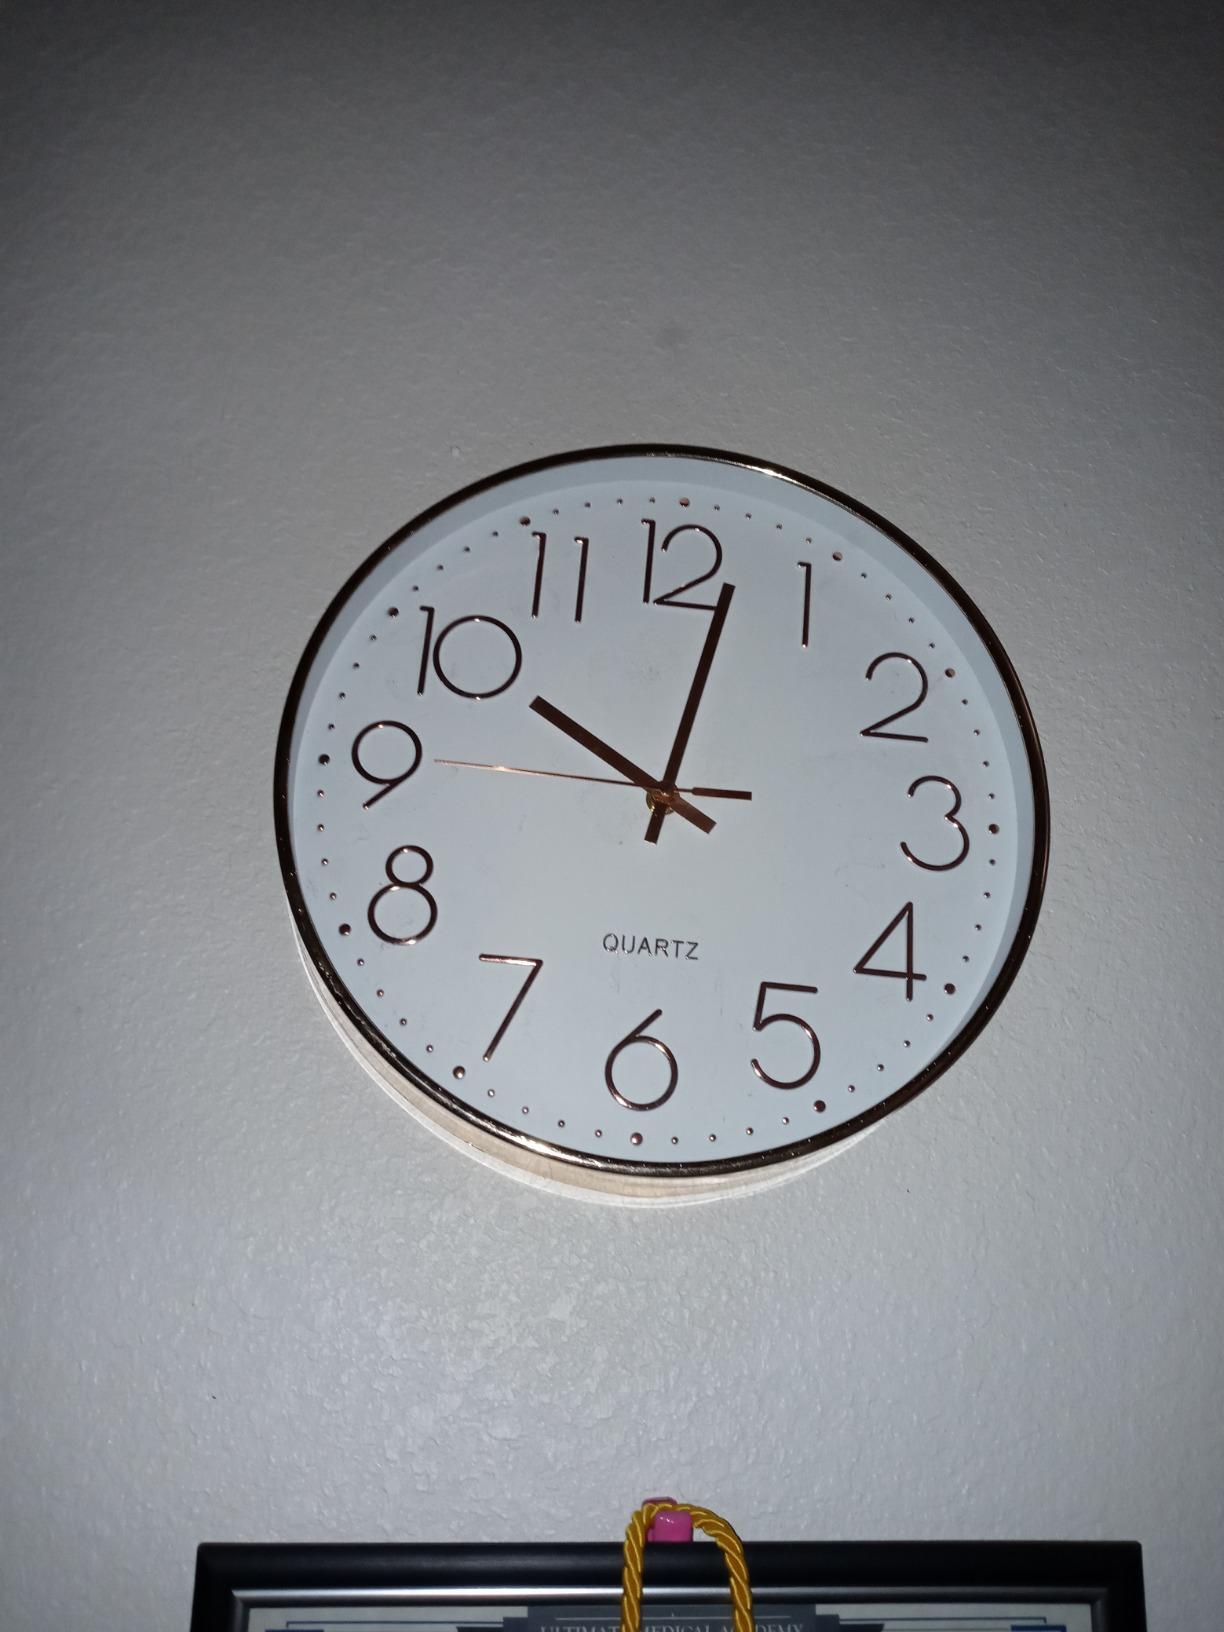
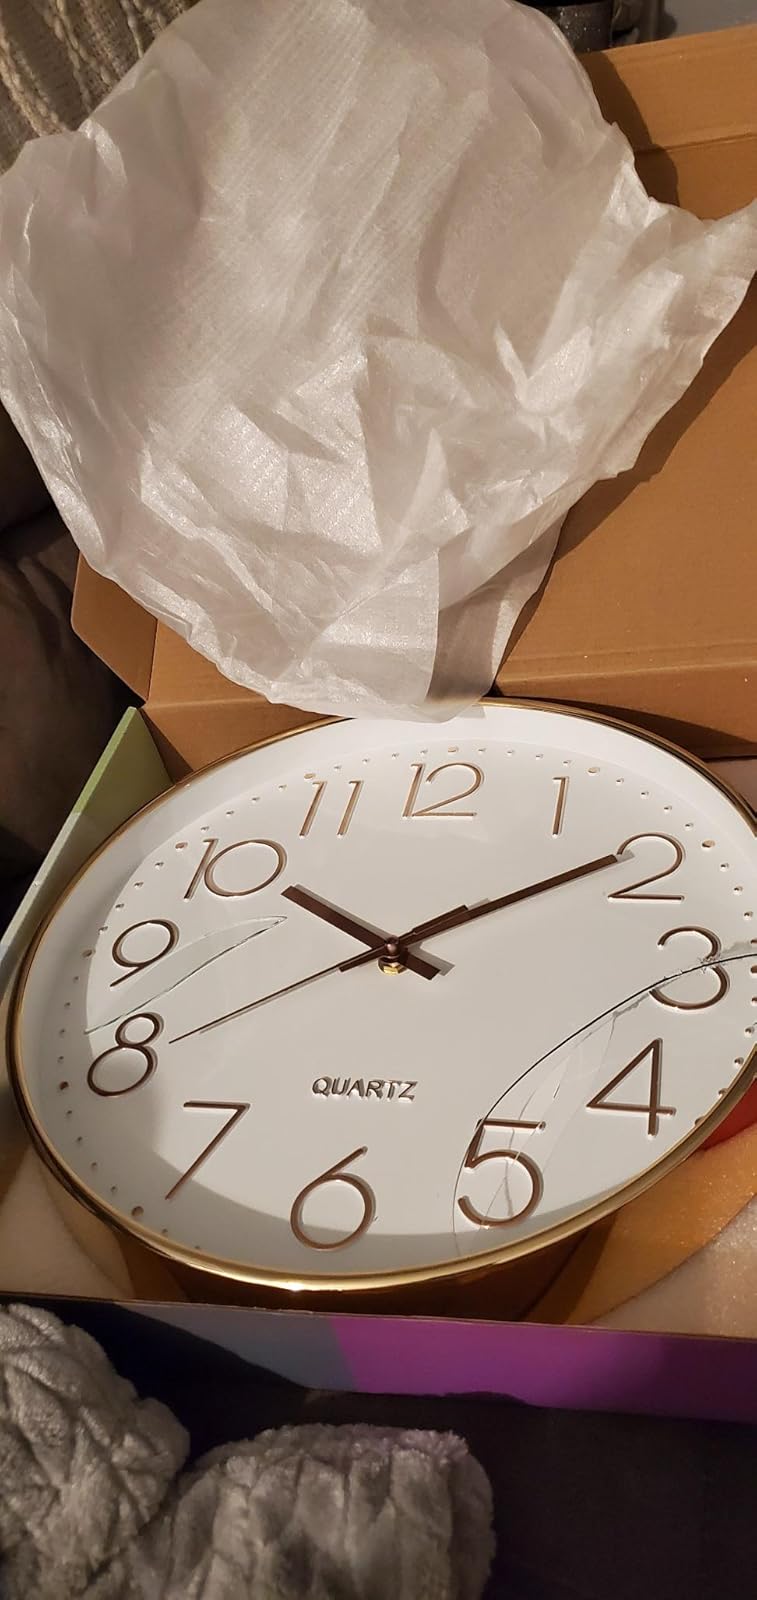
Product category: clock
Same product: yes